Blastoconidium

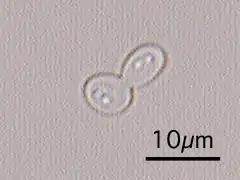

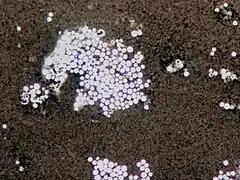

The mitotic budding process through which blastoconidia are formed consists of three steps. The first step is bud emergence, in which the outer cell wall of the parental yeast thins. At the same time, there is growth of new cell wall and plasma membrane components. The next step is bud growth, a process that is regulated by the synthesis of new cellular components and turgor pressure created by the parental yeast cell. While this bud is growing, mitosis of the parental nucleus is taking place. Once there are two identical nuclei, one will migrate to the forming blastoconidium. The last step is conidium separation, in which a ring of chitin forms between the blastoconidium and the parental yeast cell; this ring of chitin will eventually form the septum. Now that these two cells are separated, a bud scar forms on the parental yeast cell. These bud scars can be detected due to the presence of more chitin in these areas, and this is also a way to detect how many times a yeast cell has undergone the budding process. Sometimes, the process of forming a blastoconidium does not end in the complete separation from the parental yeast cell. When this occurs, pseudohypha is formed, a filamentous chain of connected blastoconidia.